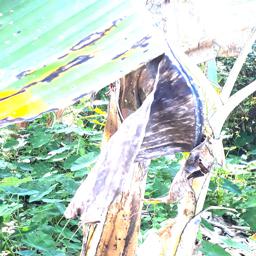
Label: BLACK SIGATOKA